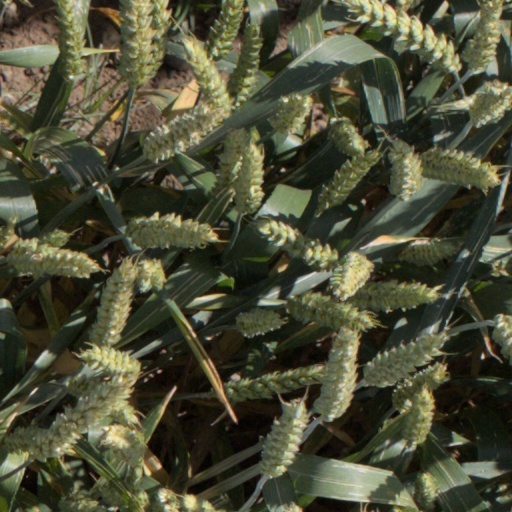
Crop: wheat